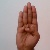
The image shows a hand gesture representing the letter 'B' in Indian Sign Language.